Kalanchoe longiflora

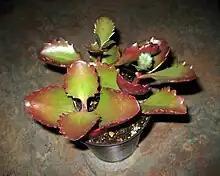
Potted plant

A cliff-denizen, the plant is mainly found on rock edges and shale slopes at an altitude of 800-1700m, in the central Tugela catchment basin, from Tugela Ferry to Muden, in KwaZulu-Natal in South Africa. This species is named for its protracted corolla tubes: "longiflora" which translates to 'long flowered' from the Latin "longus" meaning long, and "floreo" flower.